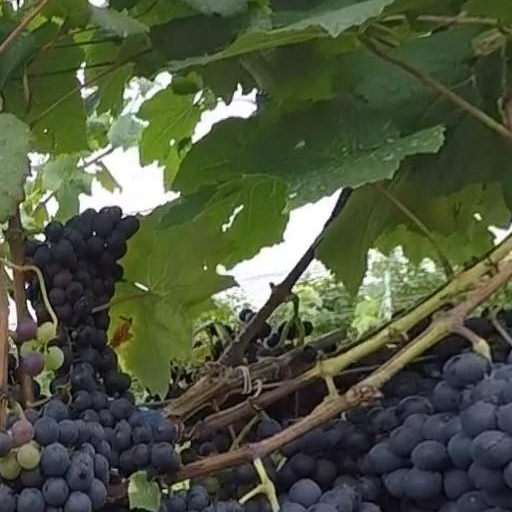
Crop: grape